Relic

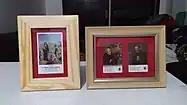

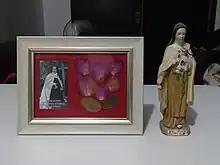

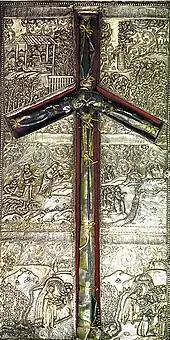
Grapevine cross of Saint Nino of Georgia (Sioni Cathedral, Tbilisi, Georgia)

In Catholic theology, sacred relics must not be worshipped, because only God is worshipped and adored. Instead, the veneration given to them was "dulia". Saint Jerome declared, "We do not worship, we do not adore, for fear that we should bow down to the creature rather than to the Creator, but we venerate the relics of the martyrs in order the better to adore Him whose martyrs they are."